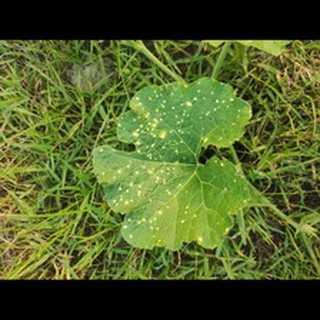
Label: pumpkin_powdery_mildew